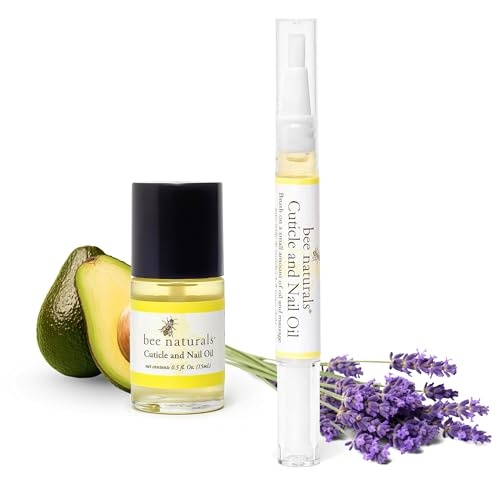
Bee Naturals Nail & Cuticle Oil Kit – Nourishing Nail Strengthener with Vitamin E, Olive & Avocado Oils – Lavender Lemon & Tea Tree Aromatherapy – Easy Pen Applicator for Healthy, Revitalized Nails
Revitalized, Protected, Stronger Nails ... Splitting, dryness, hangnails - these are frustrating to deal with. With our nail cuticle oil care kit, you can give your nails the treatment they deserve. Be on your way to revitalized nails and soft cuticles. Travel Size Convenience ... Your nails shouldn't be neglected on the road. Coming in a small bottle, our cuticle oil for nails is the perfect addition to your purse or makeup bag. Stay prepared and ready to face the day with top-quality nail care. Experience Healthy, Nourished Nails ... Optimal cuticle care is about more than the nail strengthening aspects. It should be a pleasing experience that appeals to the user. Infused with lavender, lemon, and tea tree, a light scent is the capstone of nail oil care kit. Safe, Trustworthy Ingredients ... The inclusion of harmful ingredients runs the risk of further damage to your nails. We believe in the sanctity of nail care, which is why we only use naturally derived and cleanly formulated ingredients for our petroleum free cuticle oil care kit. Goes a Long Way ... Buying multiple bottles of nail oil is expensive and wasteful. We created our nail oil with a concentrated formula, offering more bang for your buck. With just a little sample, your nails can reap the benefits for the long-term.
Brand: Bee Naturals
Category: Health & Beauty > Personal Care > Cosmetics > Nail Care > Cuticle Creams & Oil > Cuticle Oil